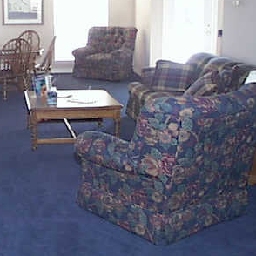
Room type: livingroom